Zürchersmühle railway station

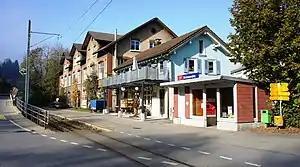
The station in 2011

Zürchersmühle railway station is a railway station in the municipality of Urnäsch, in the Swiss canton of Appenzell Ausserrhoden. It is located on the Gossau–Wasserauen line of Appenzell Railways.